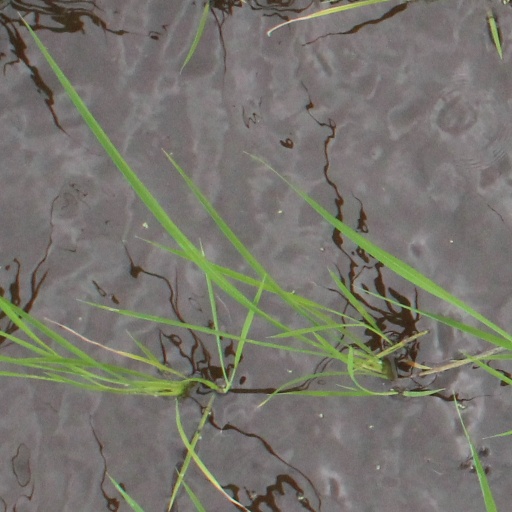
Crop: rice